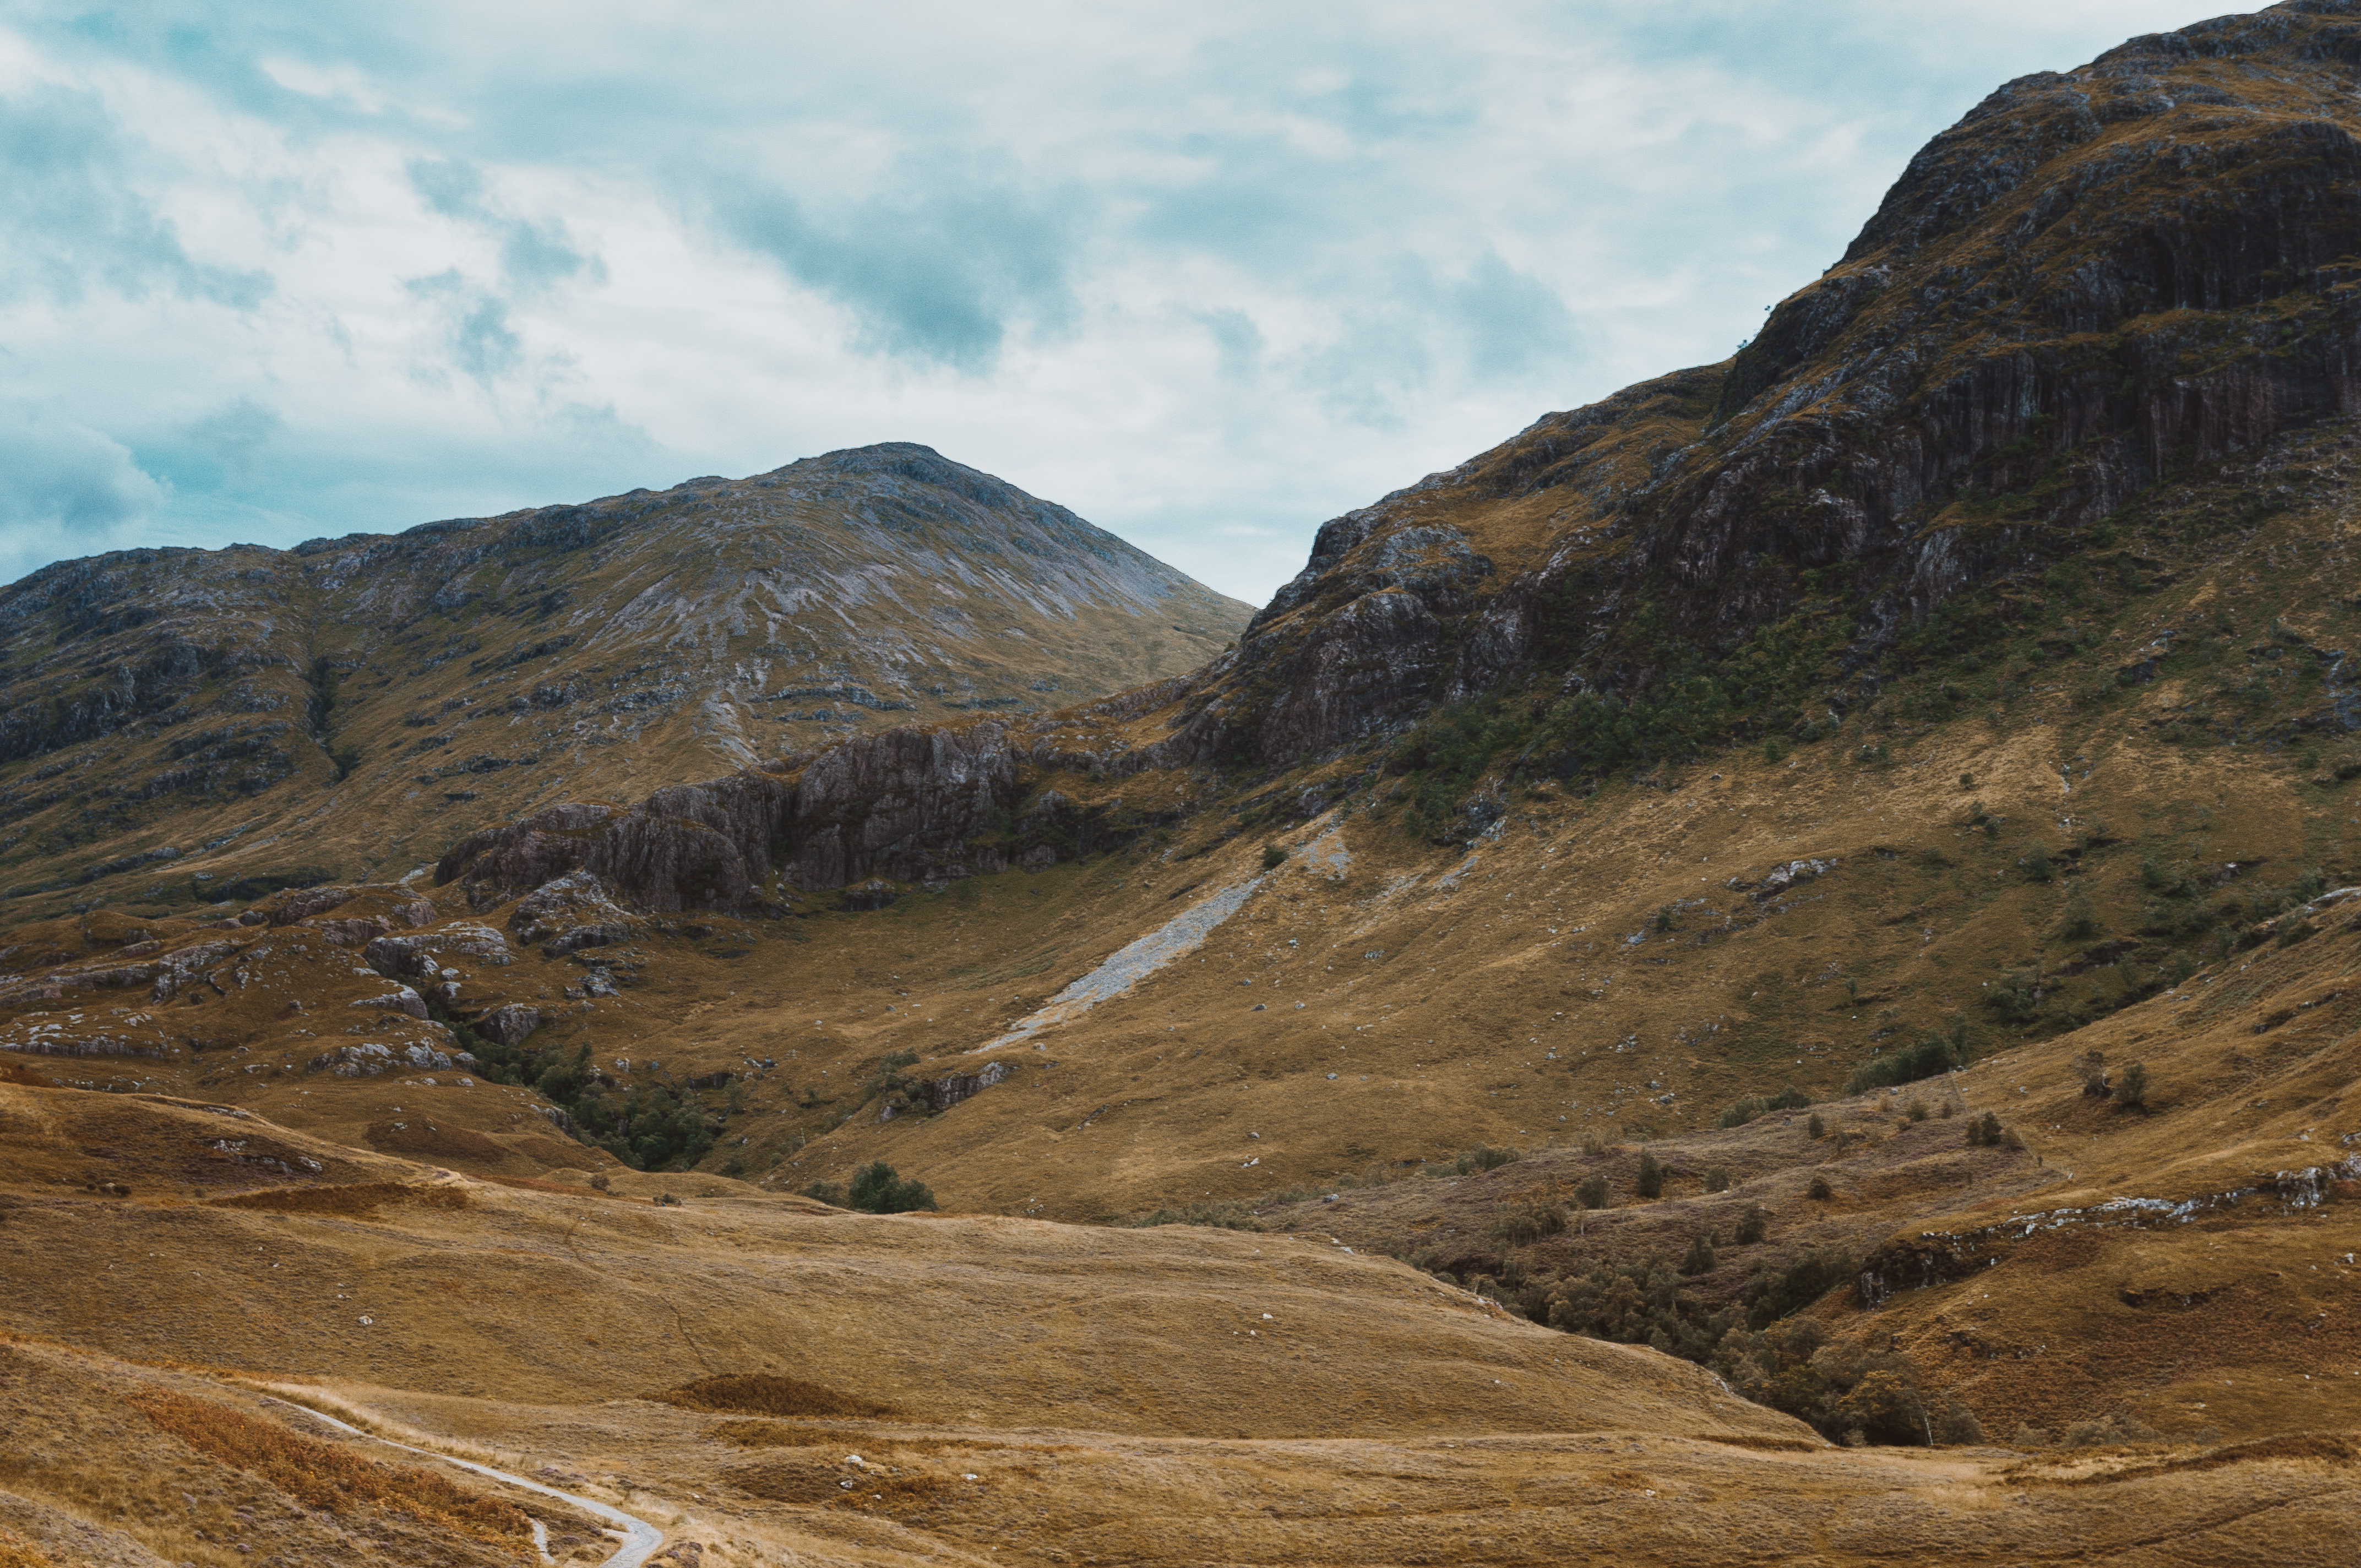
landscape, nature, rock, wilderness, mountain, hill, lake, valley, mountain range, highland, terrain, ridge, geology, badlands, plateau, fell, loch, wadi, landform, mountain pass, geographical feature, mountainous landforms